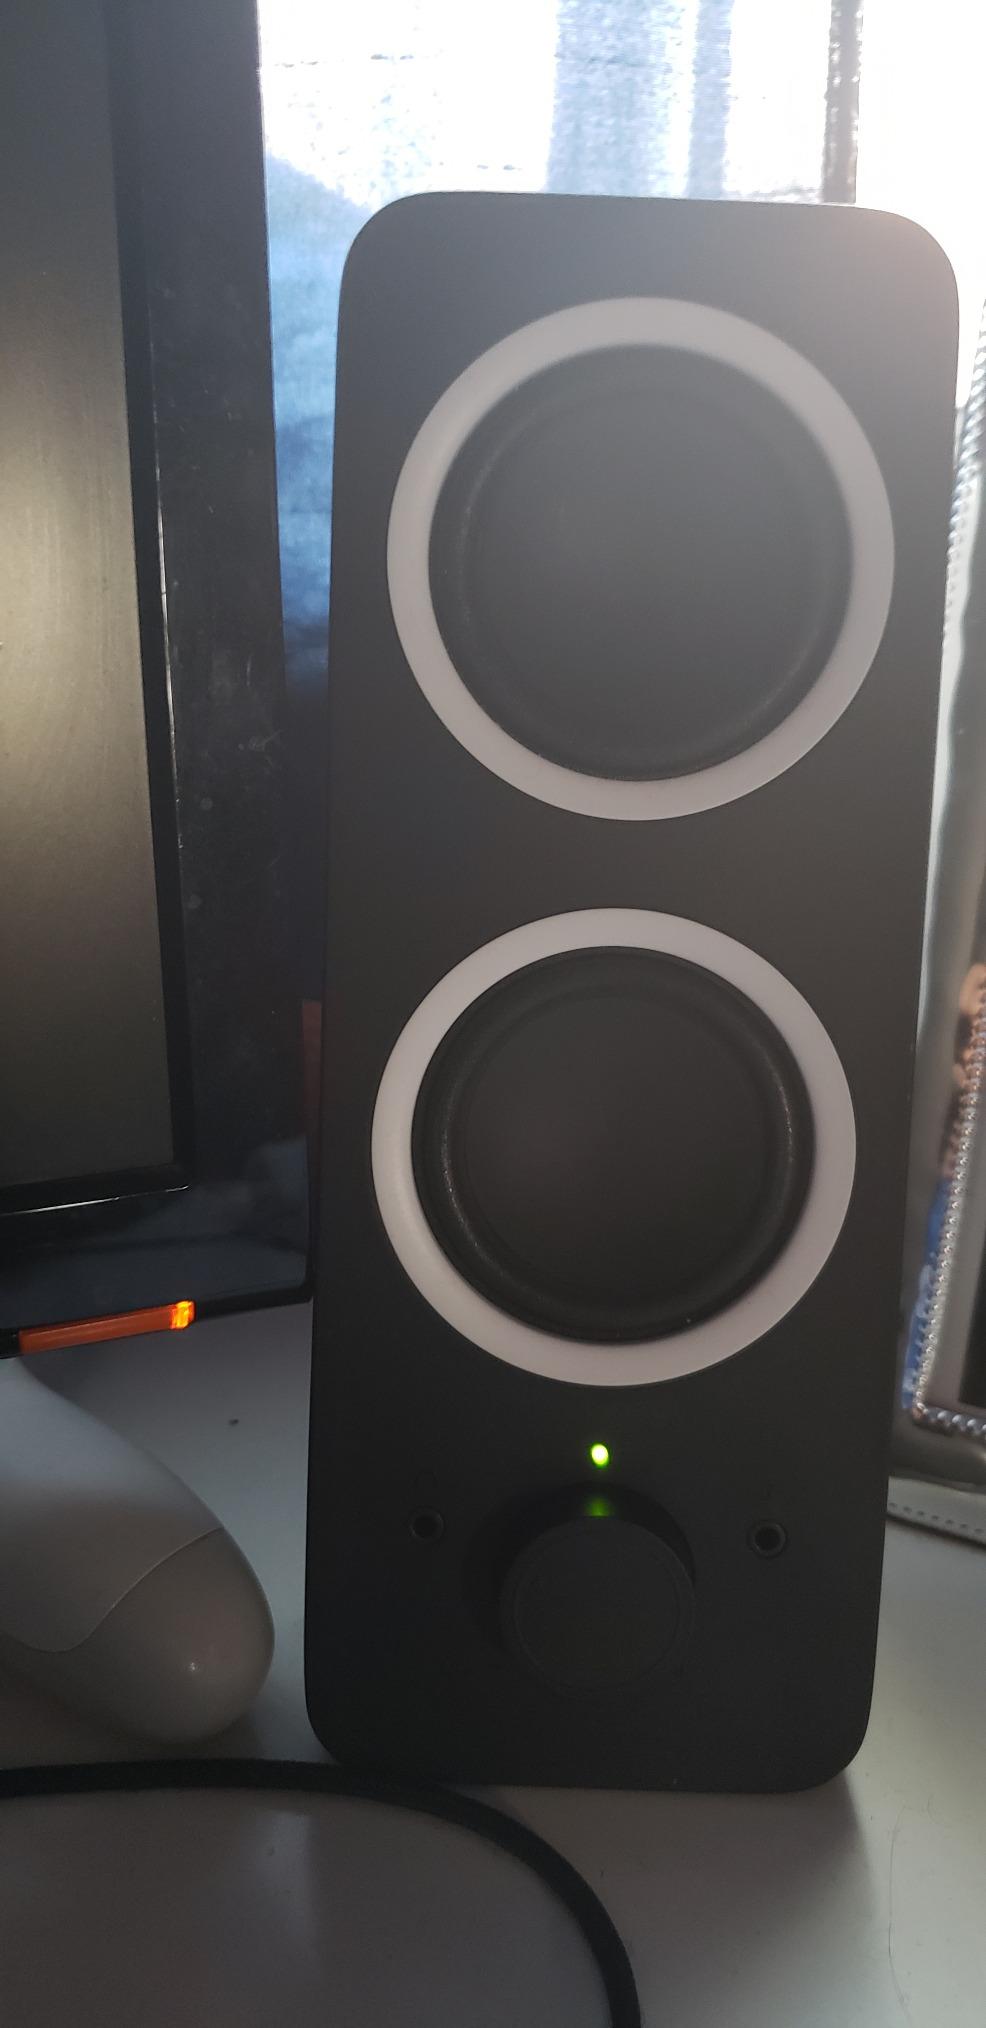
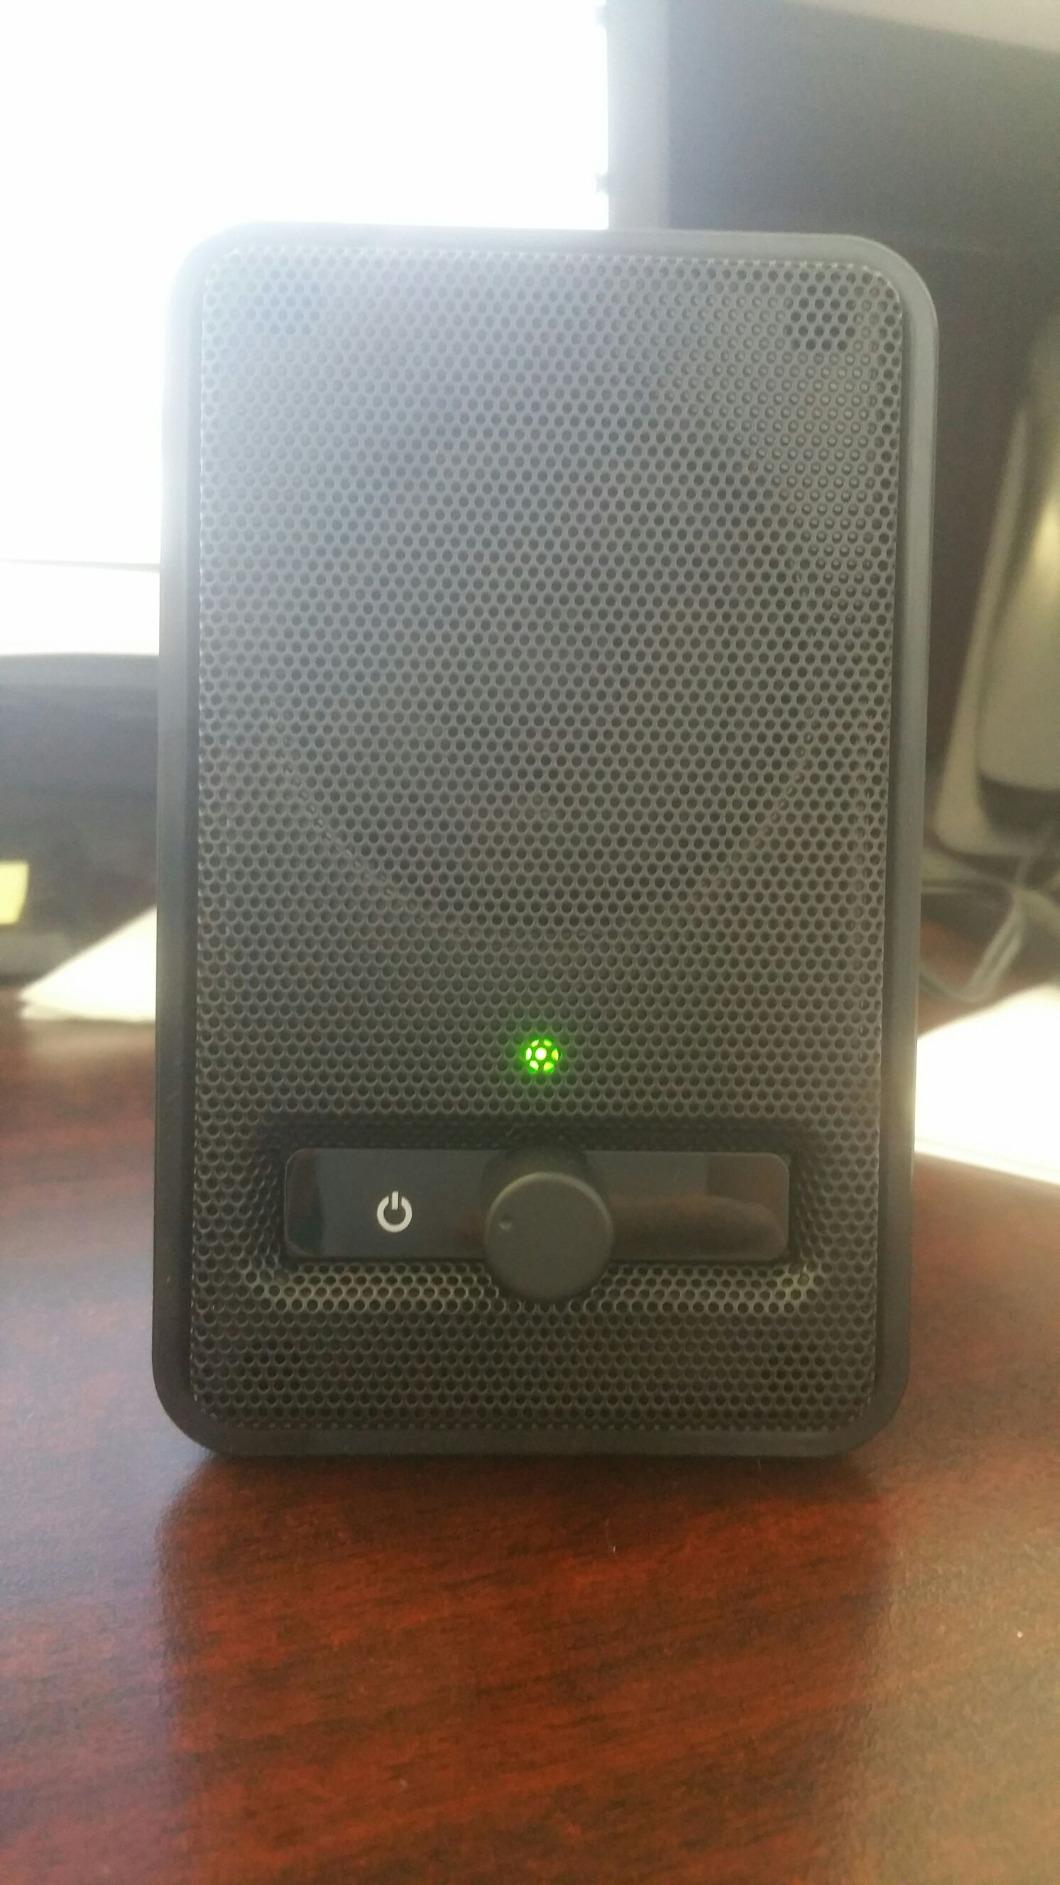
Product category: speaker
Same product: no